Dreyer (crater)

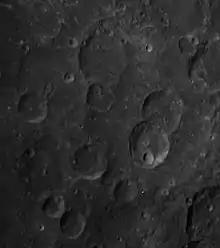
Oblique Apollo 14 Hasselblad camera image Dreyer and Ginzel and several of their satellite craters. From center, Ginzel is at approximately 12:00, and Dreyer is at approximately 8:00. The small crater at 9:00 is Dreyer W. Dreyer C is just east of Dreyer, and Dreyer K and J are to the south and southeast of Dreyer.

The rim of this crater is heavily worn, with multiple impacts overlaying the edge and a small gap at the south end. The satellite crater Dreyer C lies across the northeastern rim, while Dreyer K intrudes into the southeastern side. The interior floor is relatively level and featureless, with a few tiny craterlets marking the surface. There is a low central ridge at the midpoint.